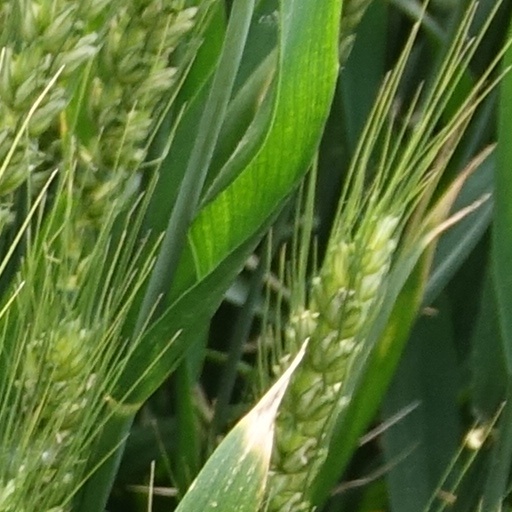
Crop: wheat